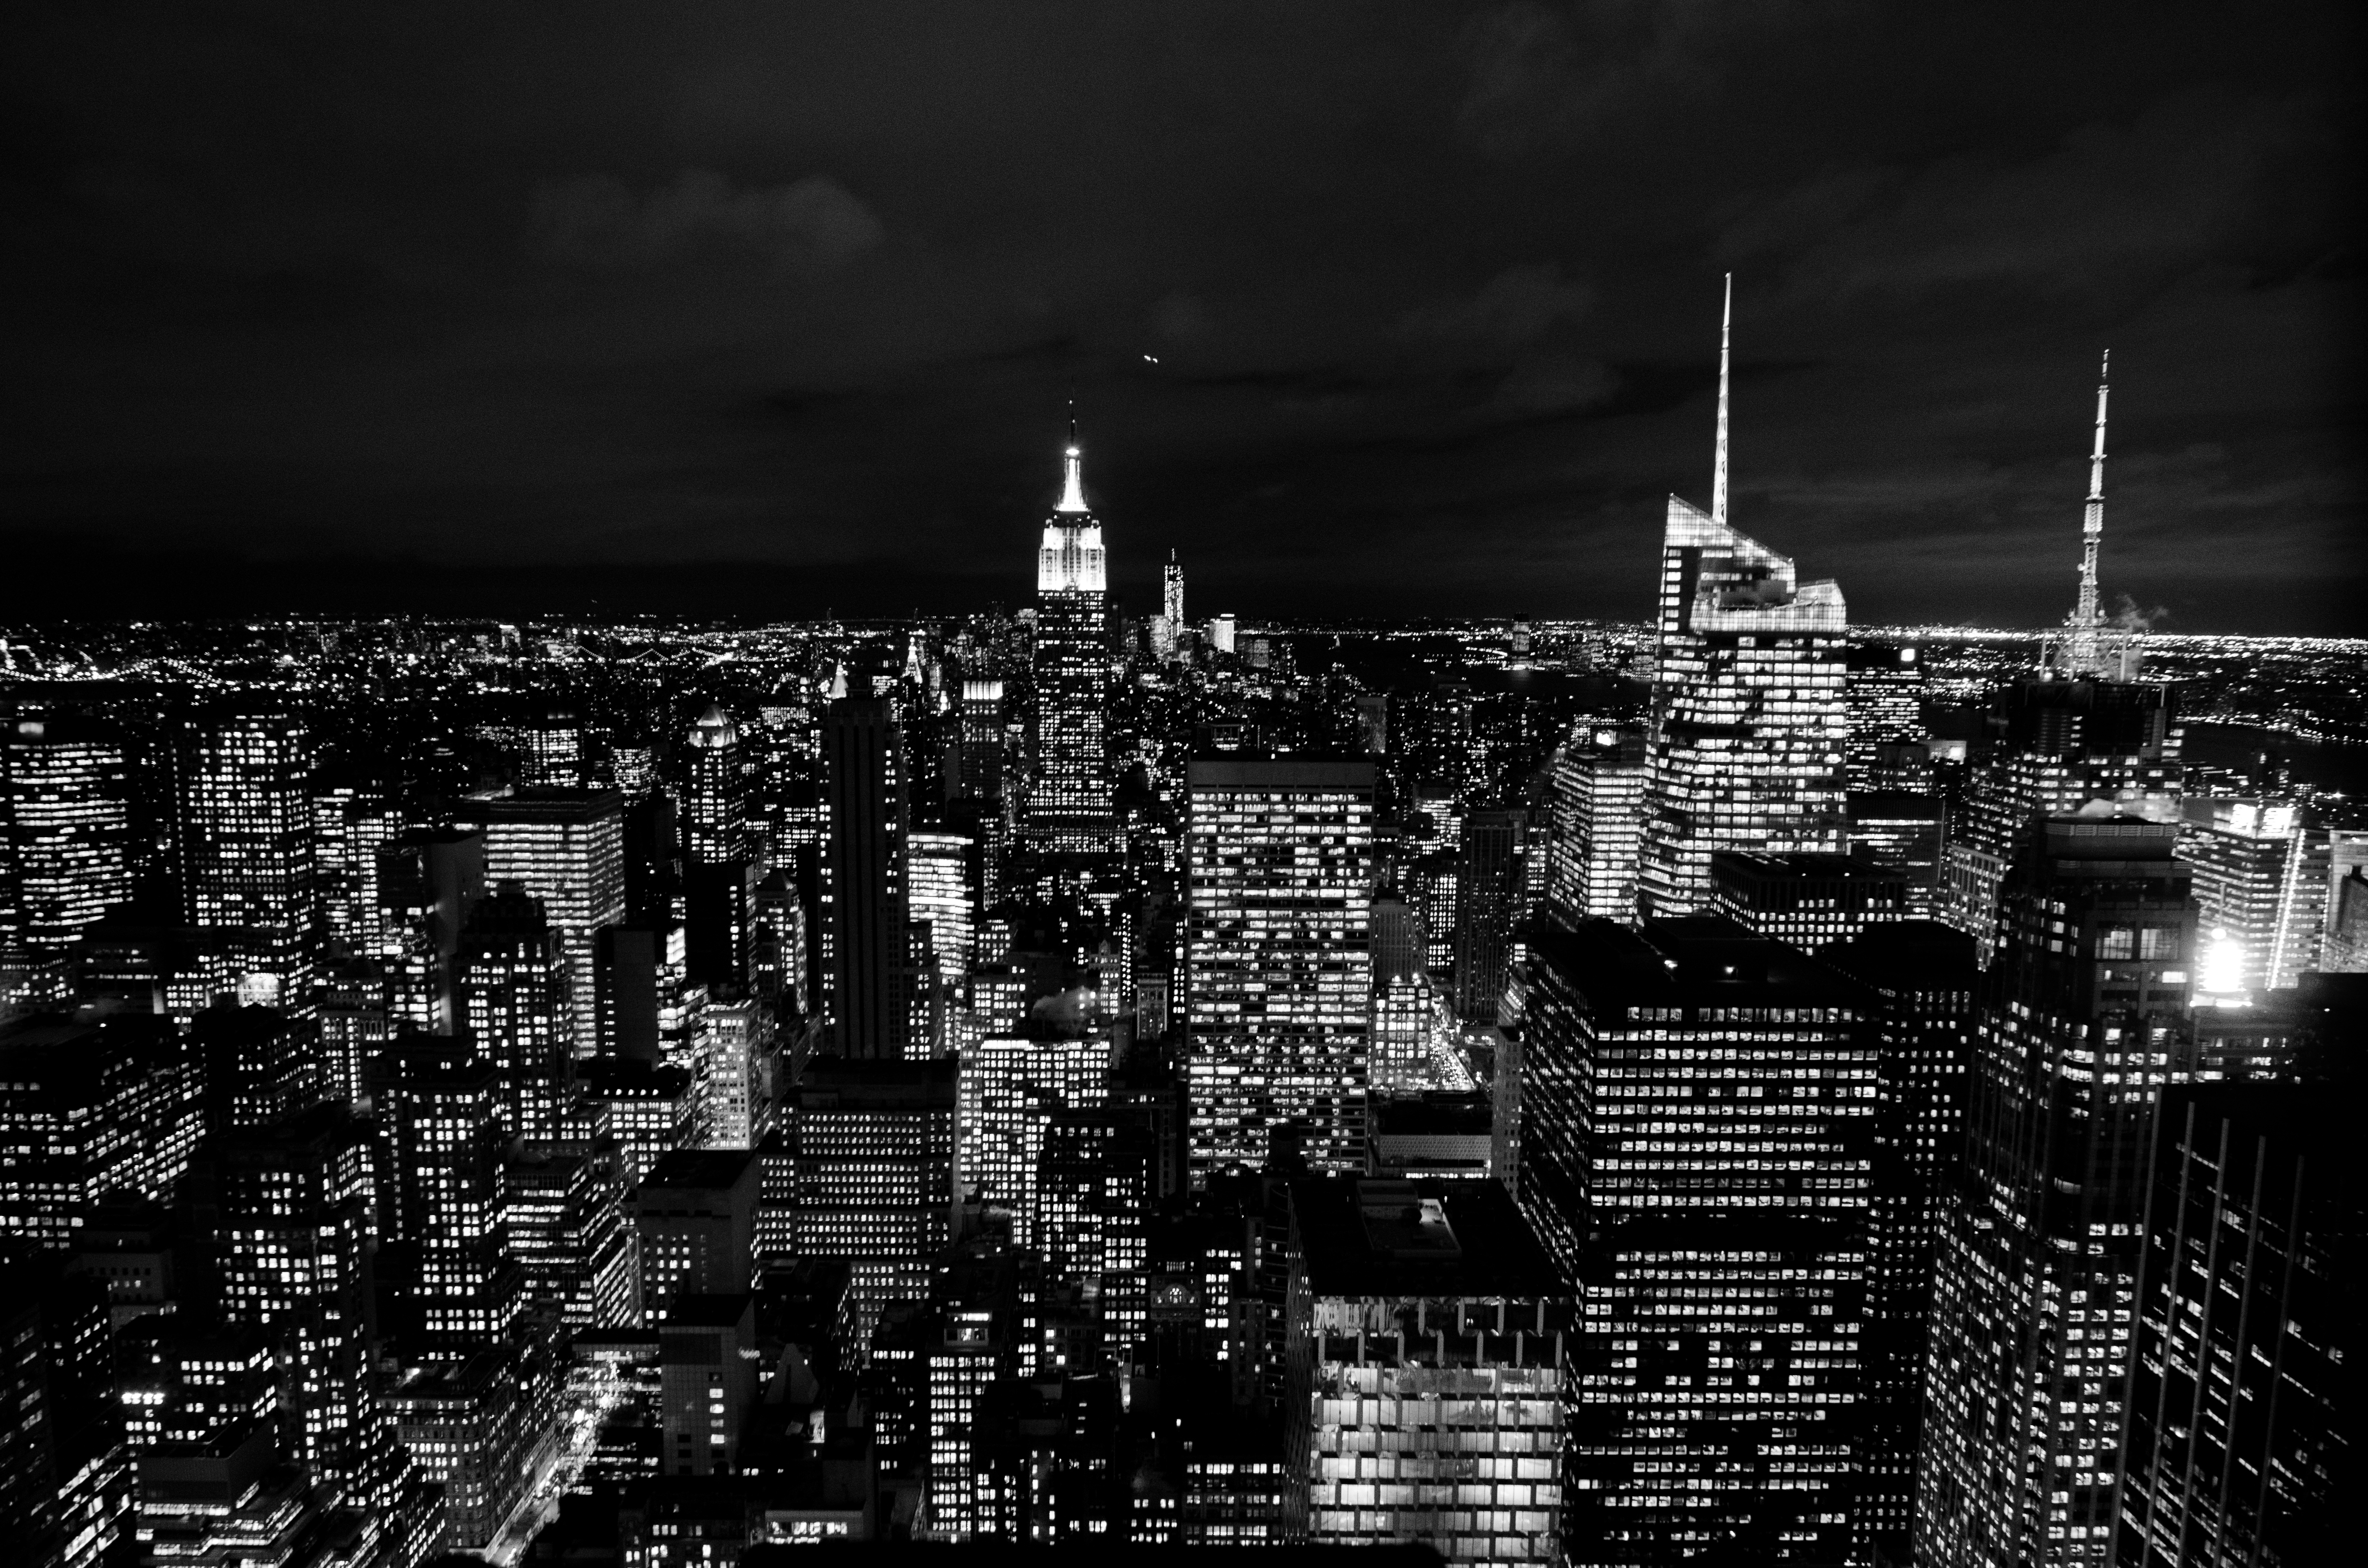
horizon, black and white, skyline, night, photography, window, city, skyscraper, urban, cityscape, downtown, dusk, darkness, monochrome, tower block, blackandwhite, publicdomain, background, darkbackground, citylife, metropolis, aerial photography, urban area, monochrome photography, human settlement, atmosphere of earth, metropolitan area